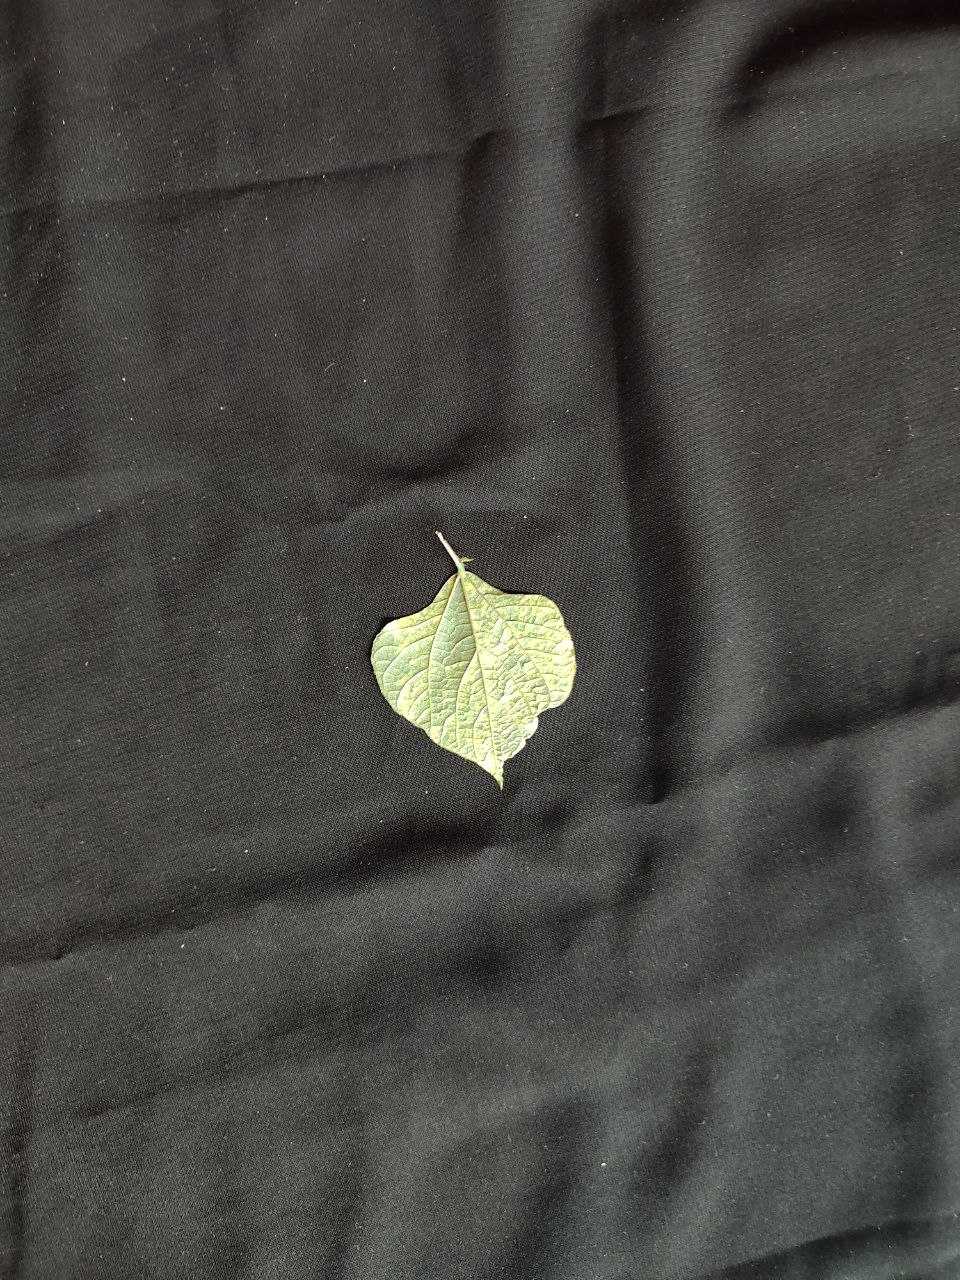
Crop: bean
Leaf condition: Mosaic Virus